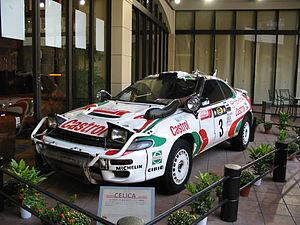
Carlos Sainz Cenamor, surnommé « El Matador », né à Madrid le 12 avril 1962, est un pilote de rallye et rallye-raid espagnol.
La Toyota Celica est commercialisée au Japon dans les années 1970.